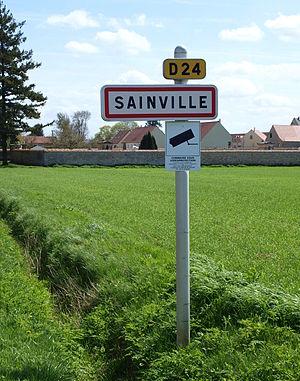
Sainville (Eure-et-Loir, France)
Sainville est une commune française située dans le département d'Eure-et-Loir en région Centre-Val de Loire.
Dans le département français d'Eure-et-Loir, la route départementale 24 ou RD 24 relie, dans sa partie ouest, Chartres à Senonches par Digny et dans sa partie est, Chartres à Sainville pour rejoindre Étampes dans le département de l'Essonne où elle est renommée RD 21.